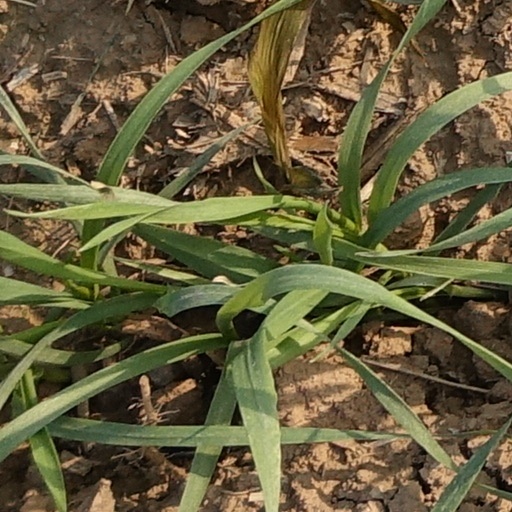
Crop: wheat